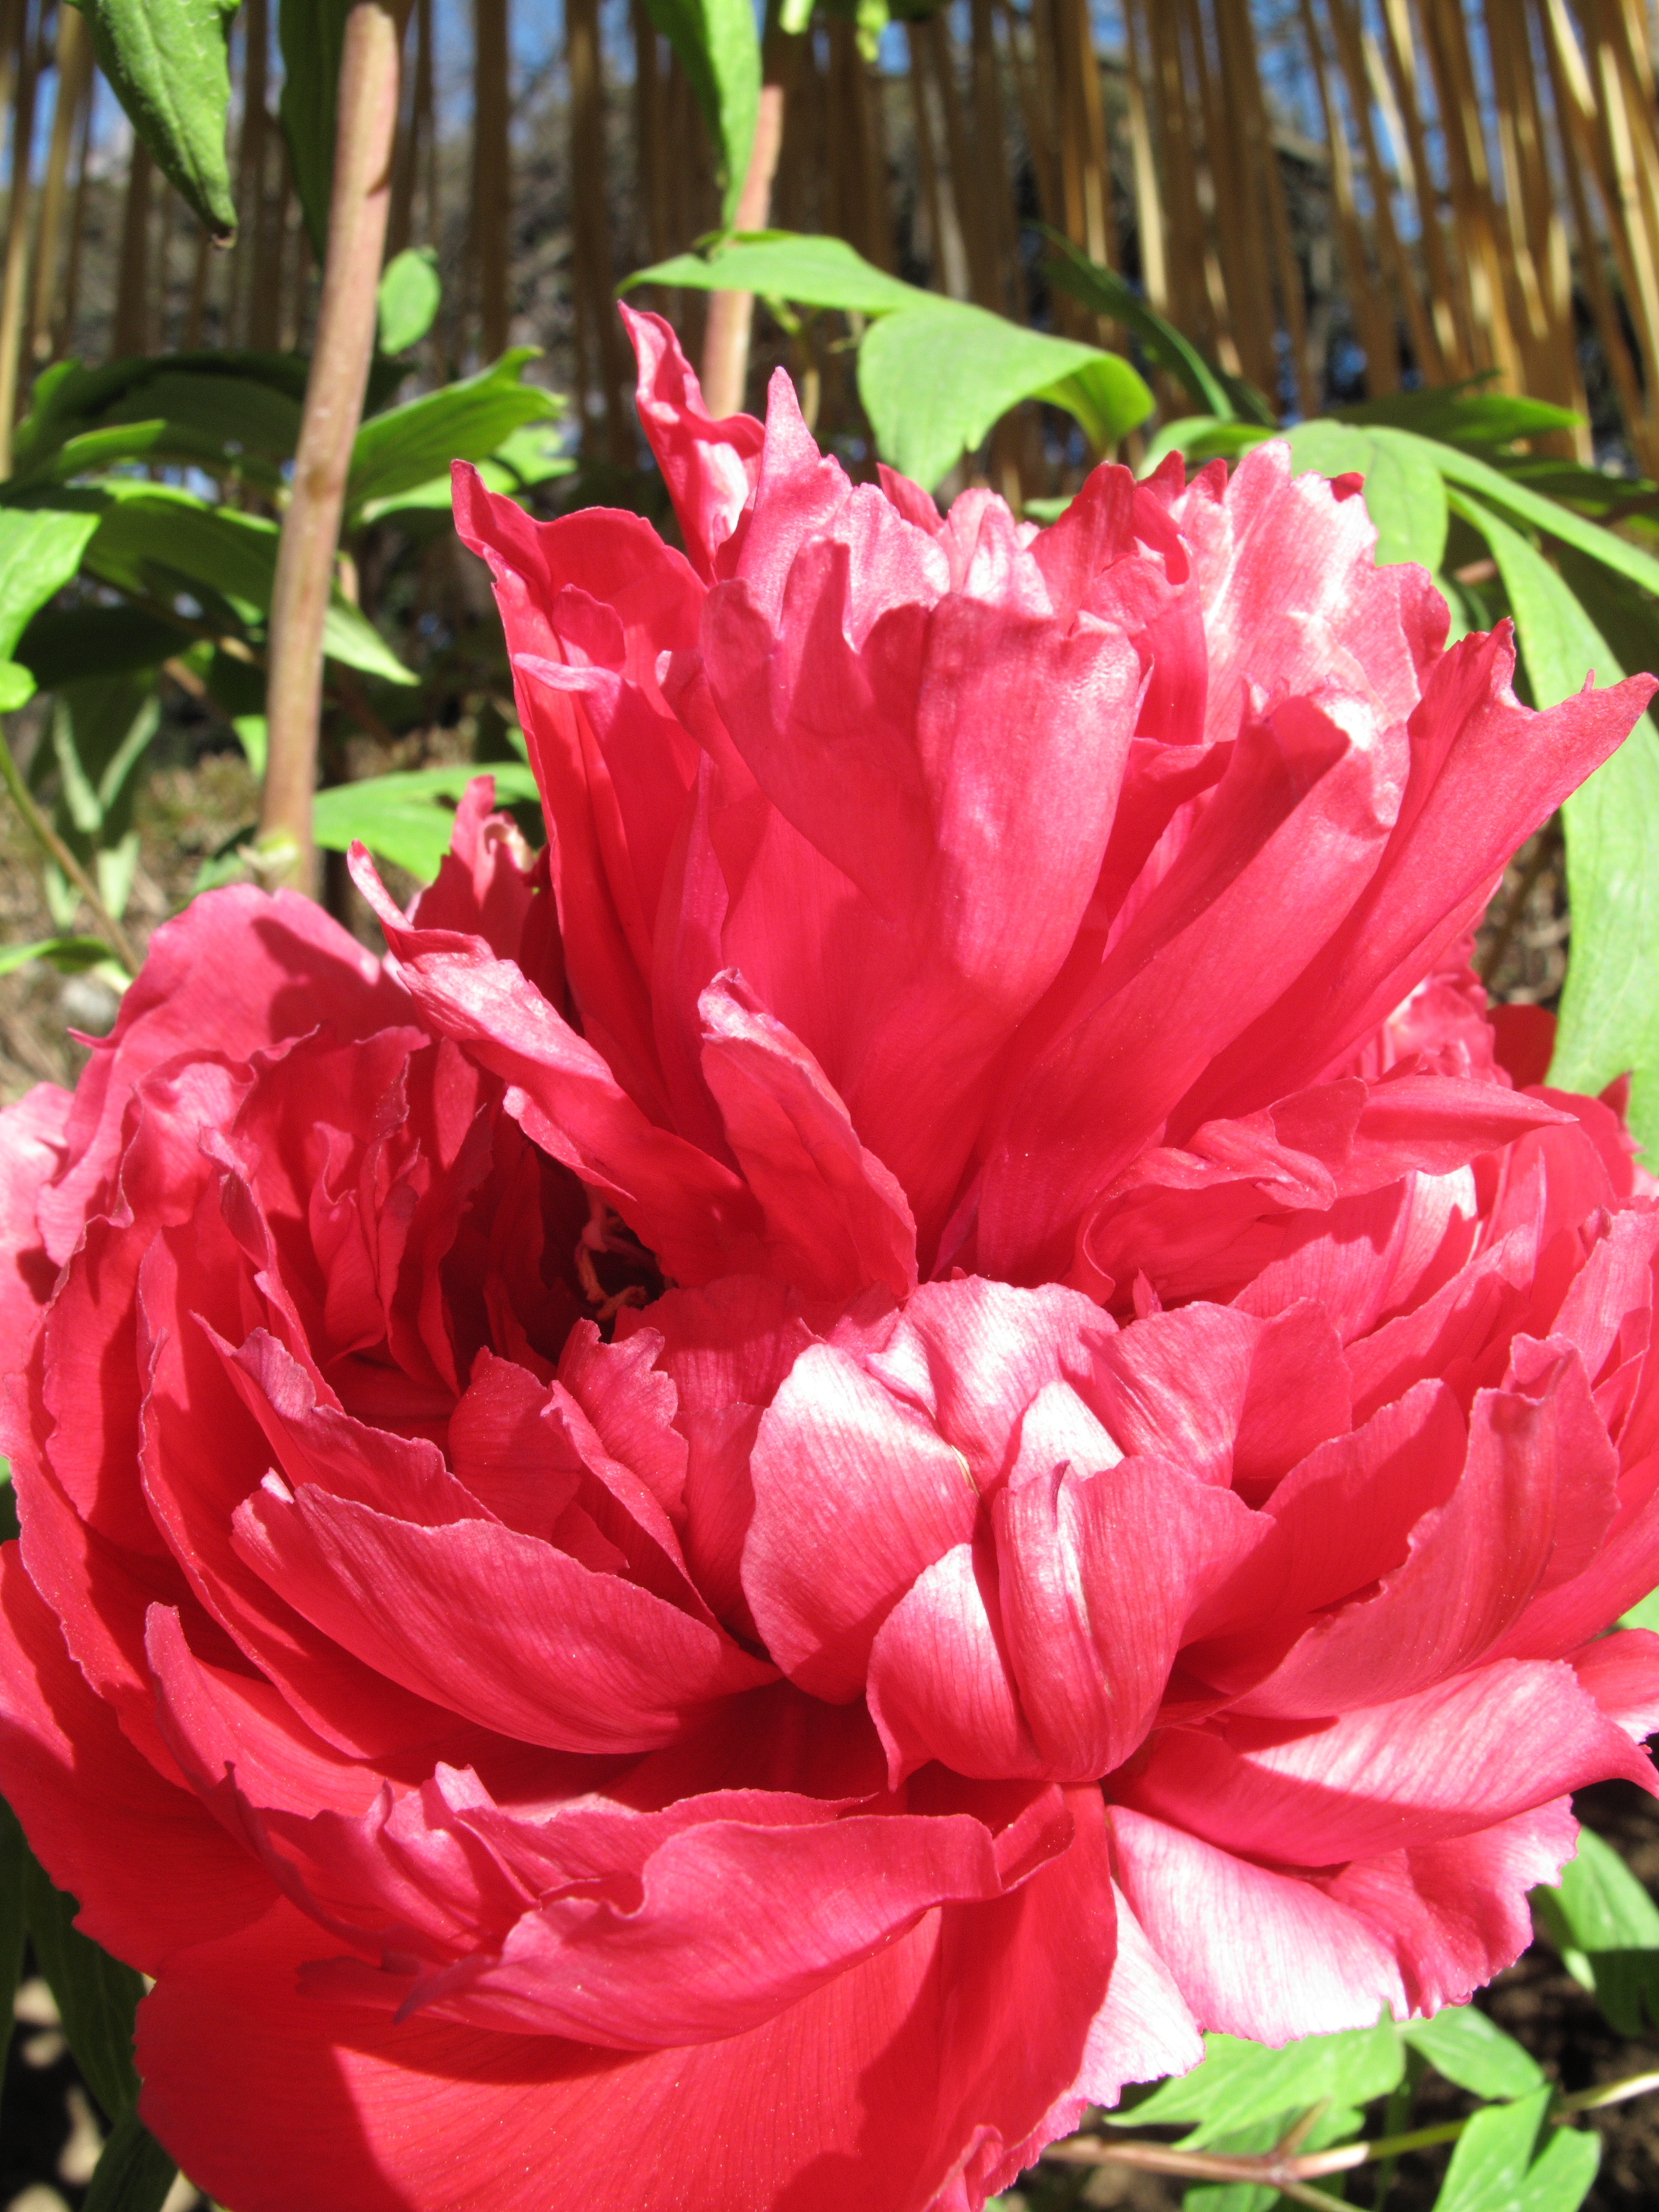
plant, flower, petal, high, pink, cool image, tokyo, hires, powershot, hi, res, resolution, peony, g10, taitoku, uenotoshogu, flowering plant, land plant